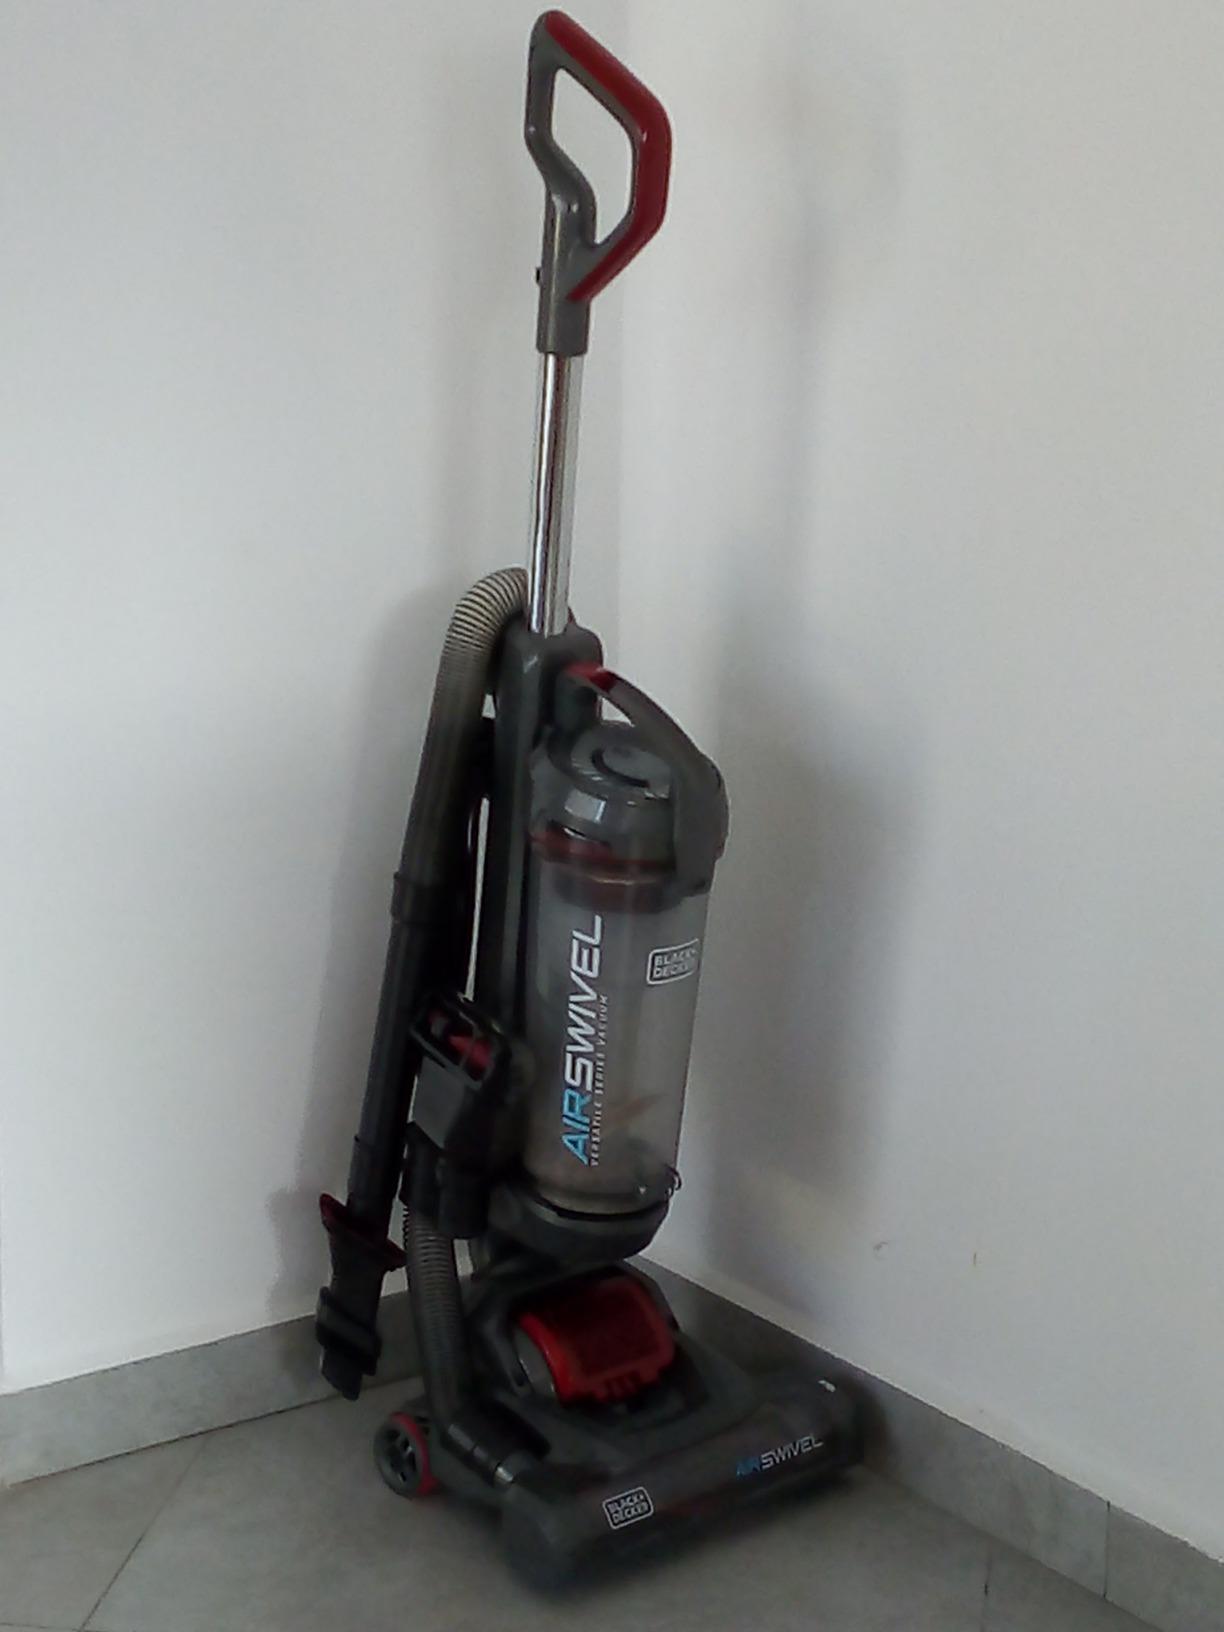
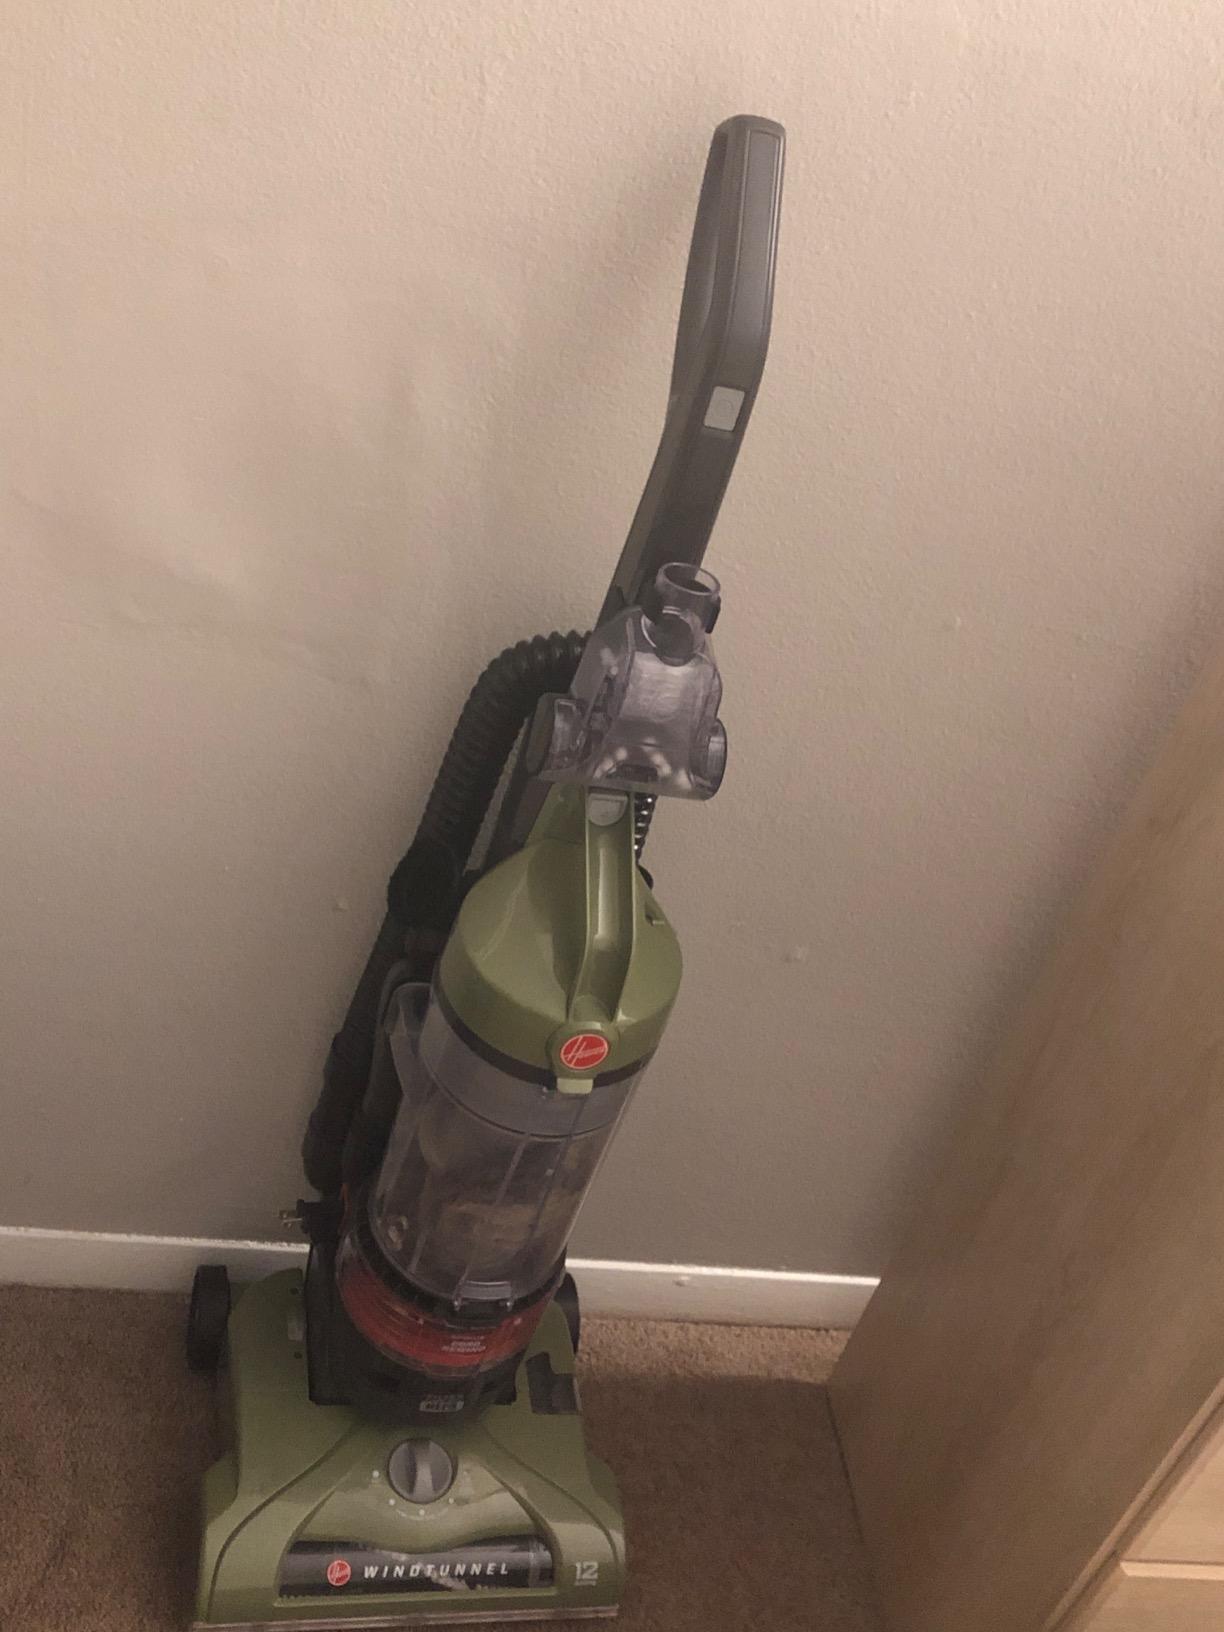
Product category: items_vacuum
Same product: no